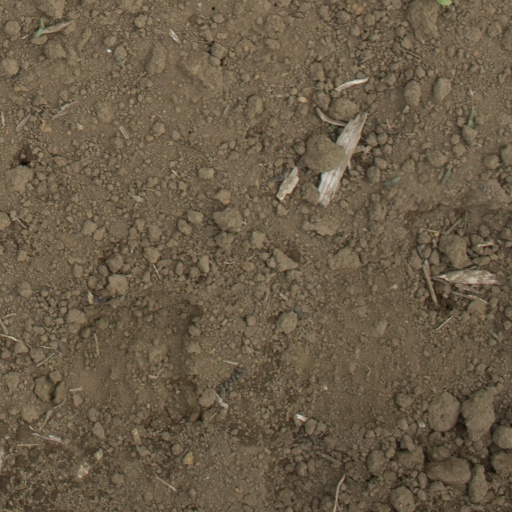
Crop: Jerusalem artichoke